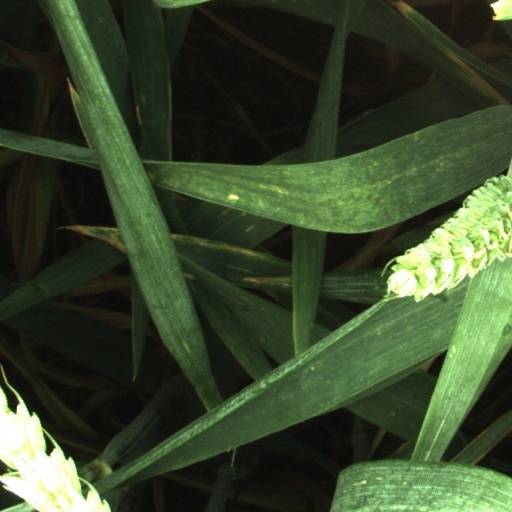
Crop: wheat